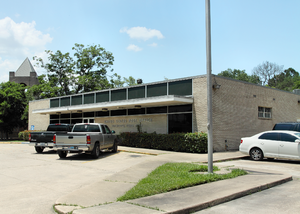
La ville de Hitchcock est située dans le comté de Galveston, dans l’État du Texas, aux États-Unis. Sa population s’élevait à 6 961 habitants lors du recensement de 2010, estimée à 7 805 habitants en 2016.